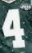
Number: 4